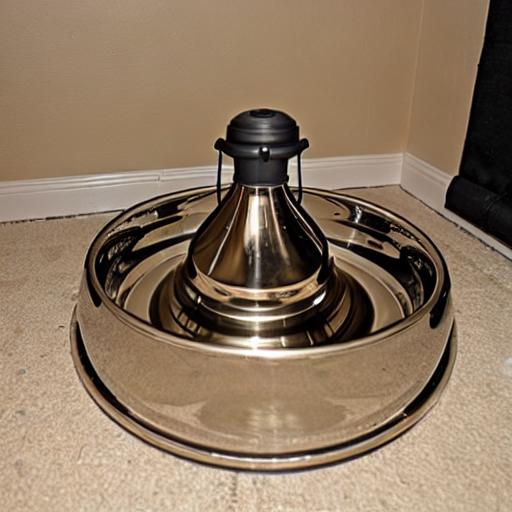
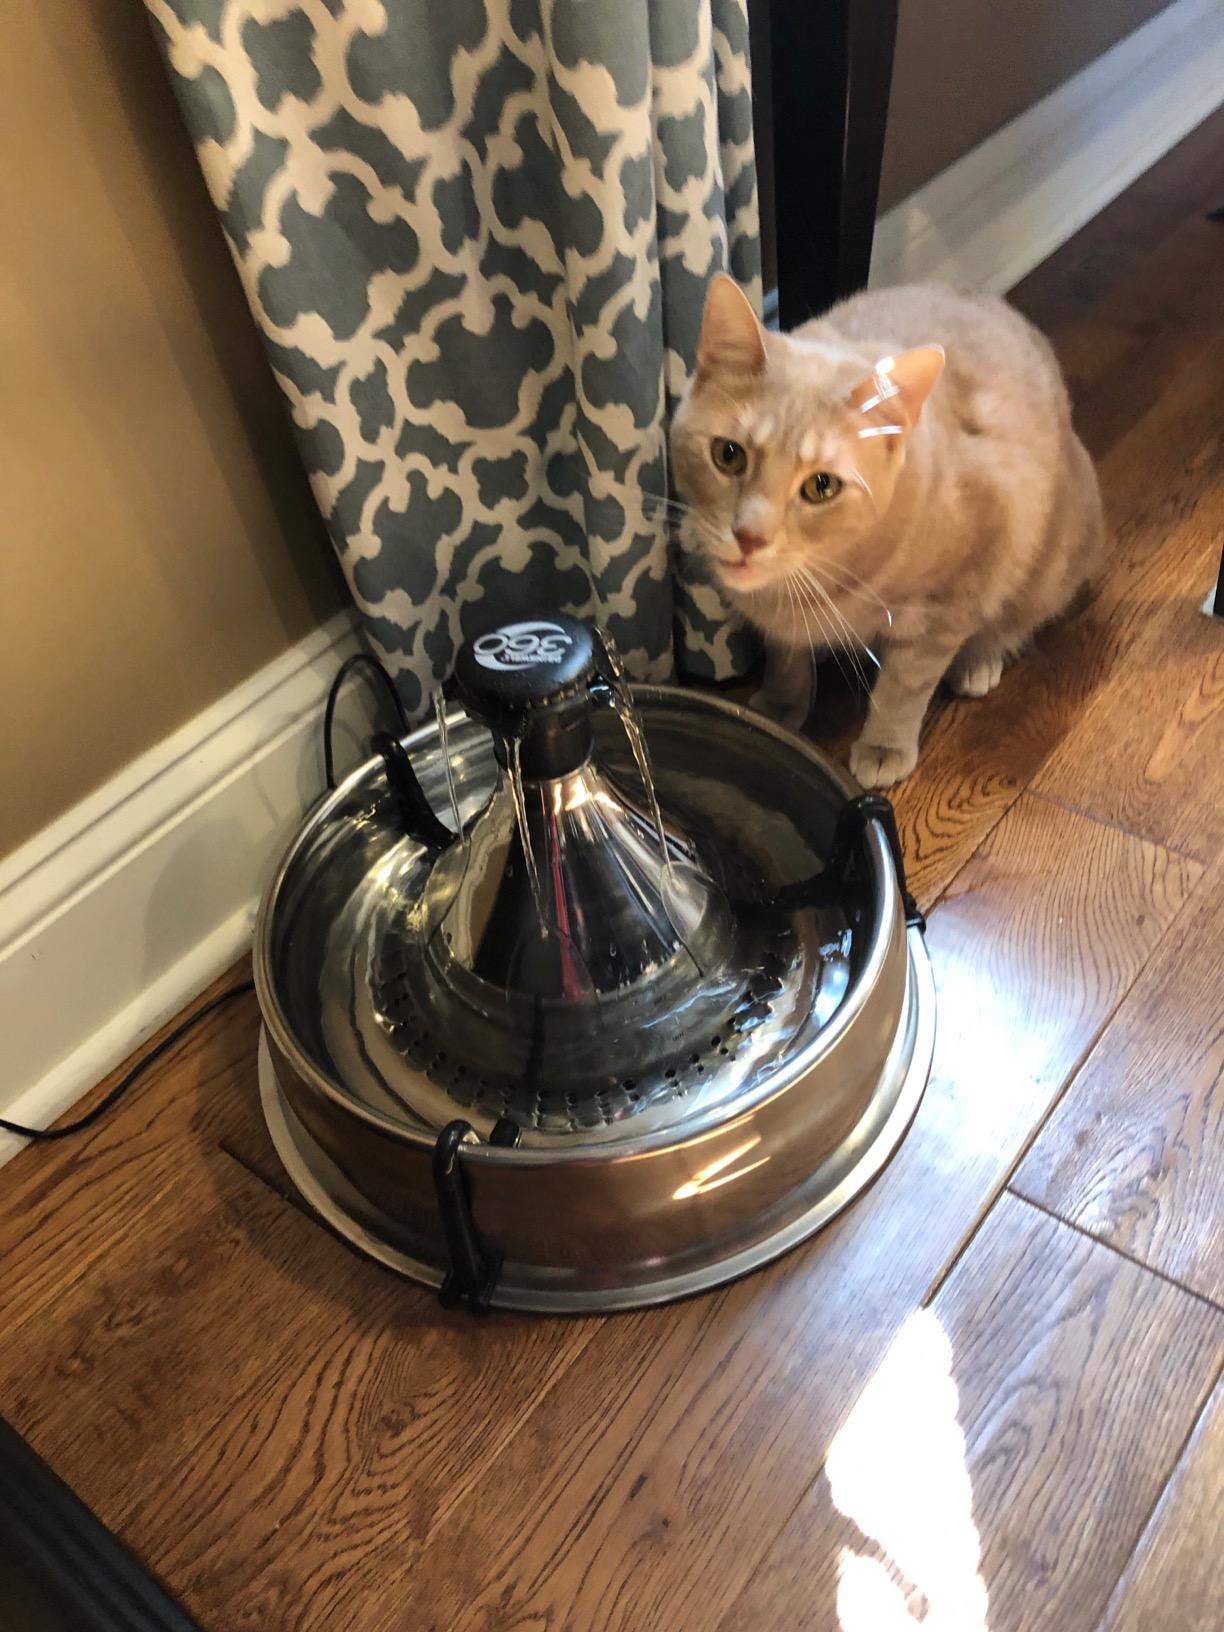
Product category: items_bowl
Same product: no